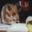
Label: hamster